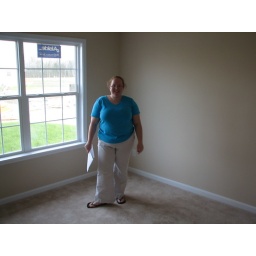
Hanging out in the home office - also prior to move-in.